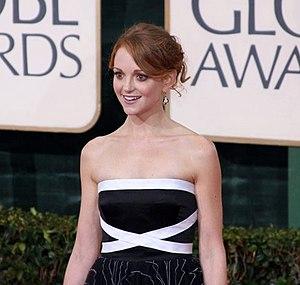
Jamia Suzette Mays, plus connue sous le nom de Jayma Mays, est une actrice et chanteuse américaine née le 16 juillet 1979 à Bristol.